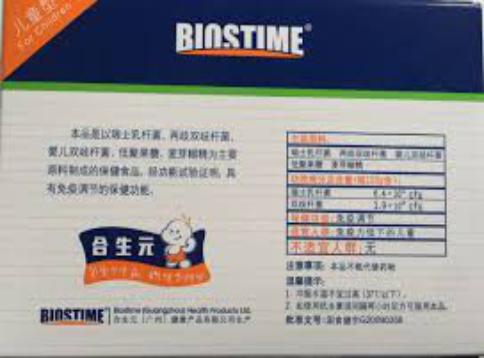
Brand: biostime-2
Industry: Food